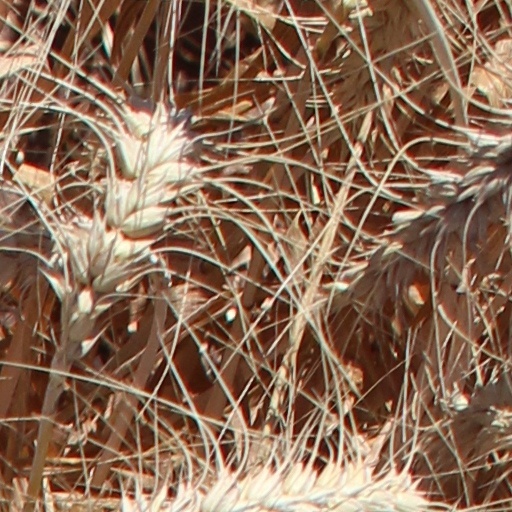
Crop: wheat